Windermere House

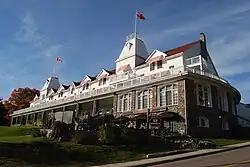
Windermere Hotel in Windermere, Ontario, Canada

The Windermere House is a historic hotel and resort located in Windermere, Ontario, within the Muskoka region of Canada.